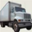
Label: truck